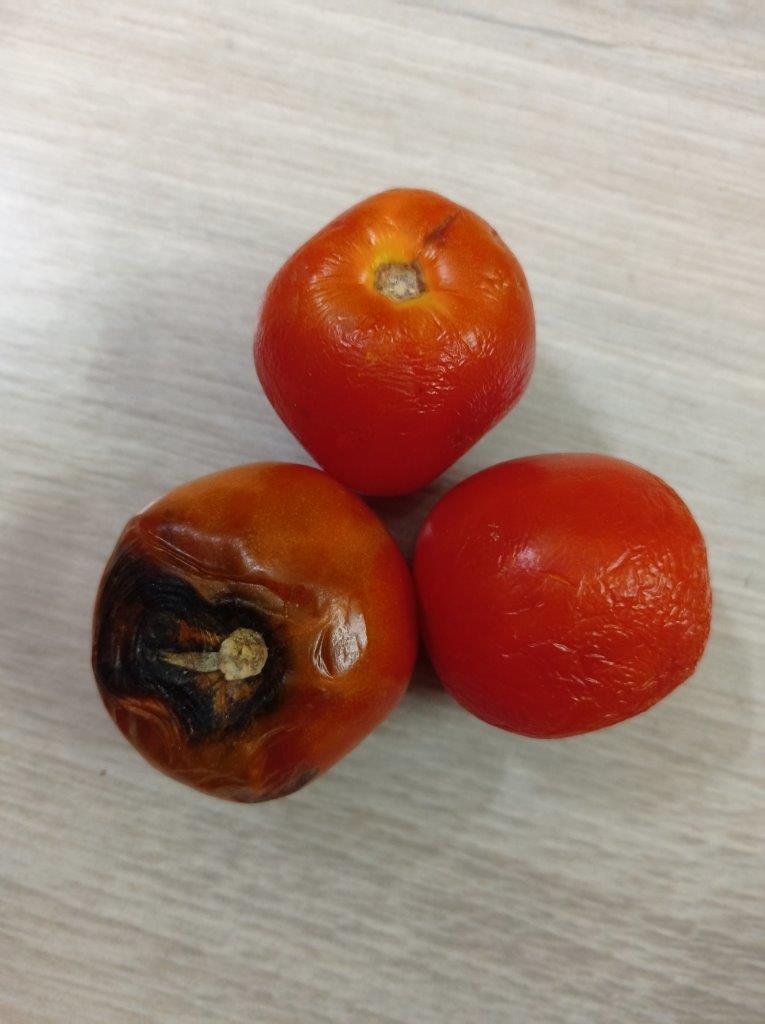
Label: Rotten